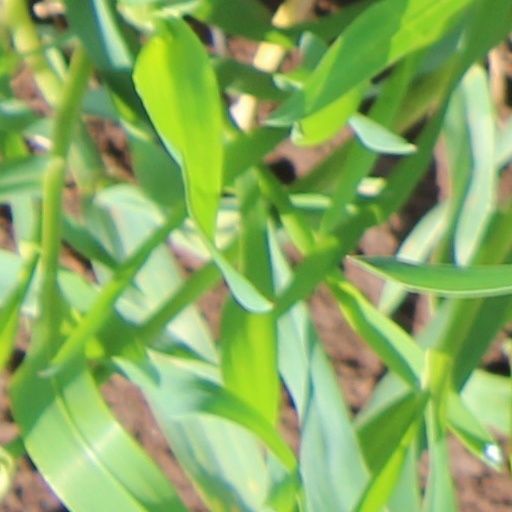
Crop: wheat